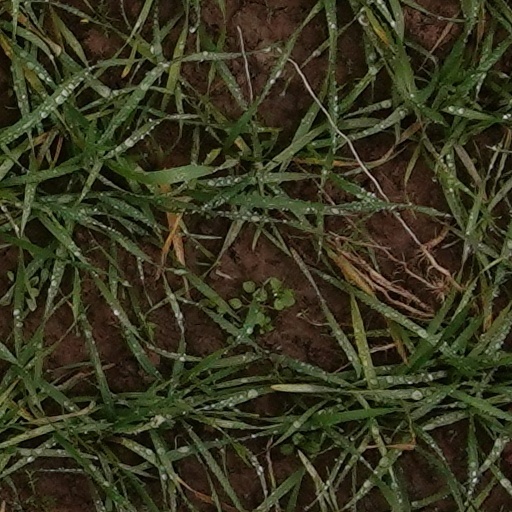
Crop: wheat